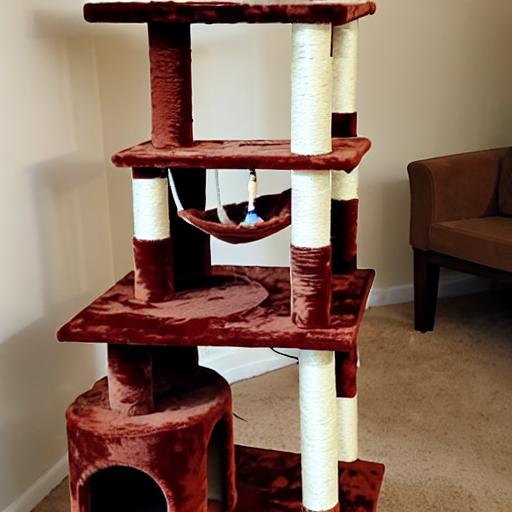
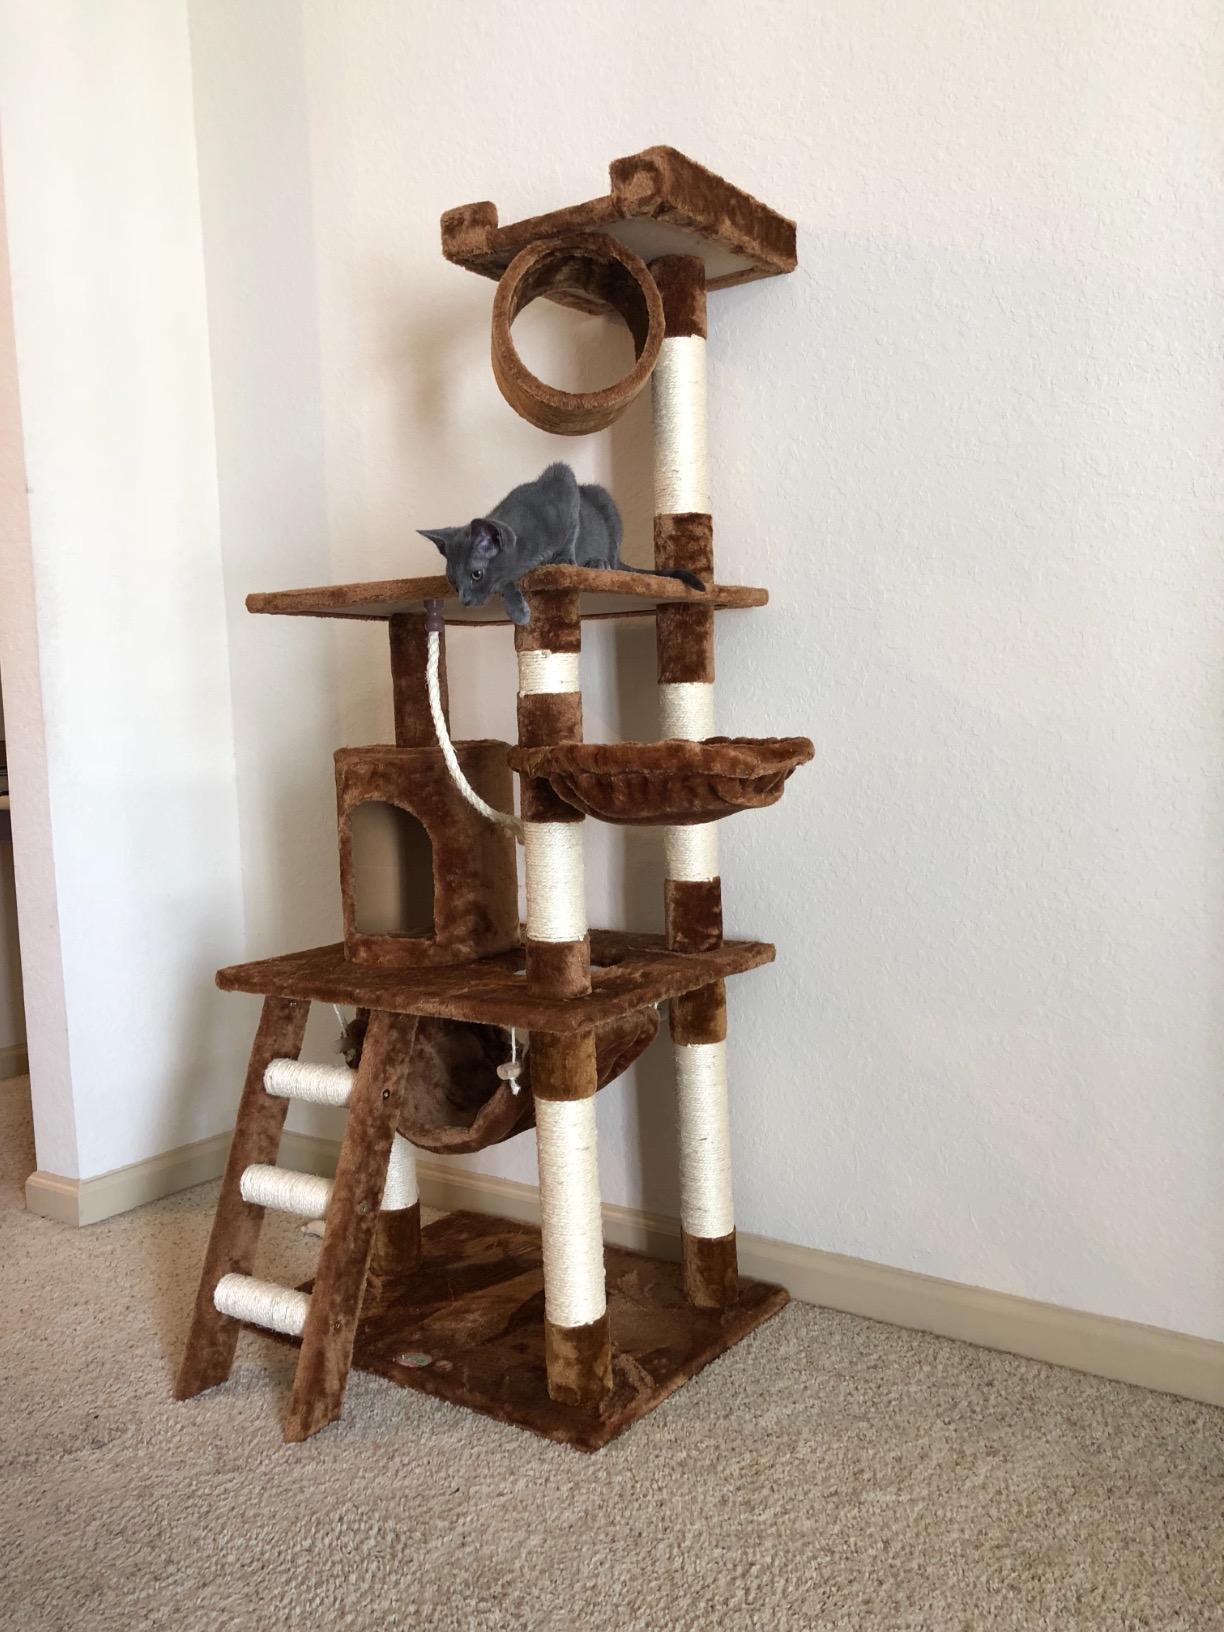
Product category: items_cat tree
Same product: no